The Leys School

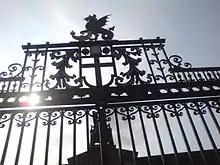
School gates

During the twentieth century, The Leys grew significantly and by 1930 the number of pupils had reached 271. During World War II, the school temporarily moved to the Atholl Palace Hotel in Pitlochry, Scotland, returning to Cambridge in 1946. During the Cold War, the school was designated the auxiliary headquarters to the regional seat of government for Cambridge in time of war. Today the majority of the pupils are boarders and since the admission of girls to the Sixth Form in the 1980s, the school has become fully co-educational. It now accepts pupils from the age of eleven, rather than the age of thirteen as it was before.